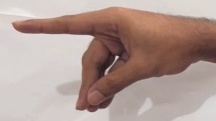
ASL sign: P